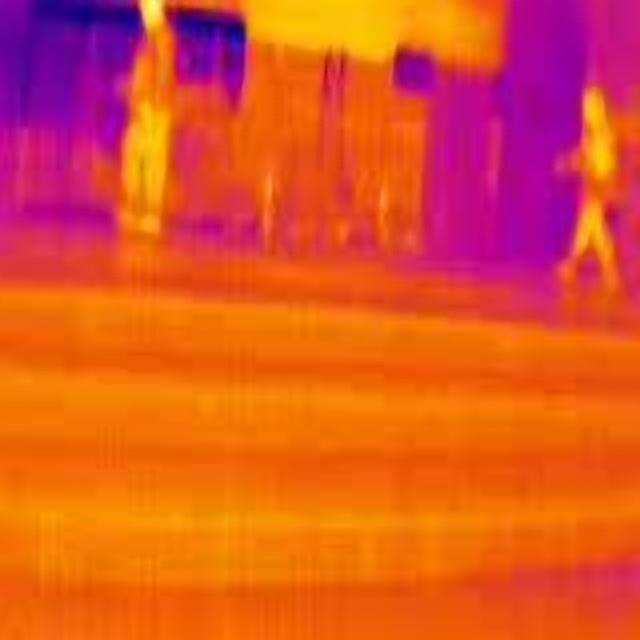
Detected objects:
label: person
label: person